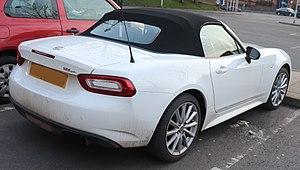
La Fiat 124 Spider est un roadster produit par Fiat, à partir du projet commun développé avec le constructeur japonais Mazda. Elle partage sa plateforme avec la Mazda MX-5 mais dispose d'une carrosserie et de motorisations spécifiques.